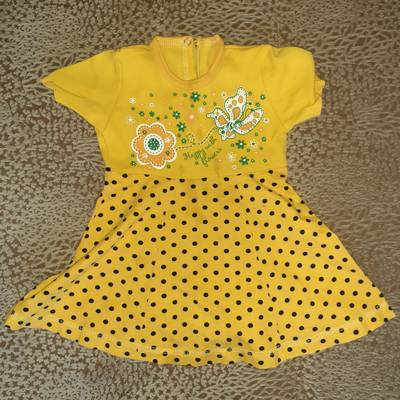
Waste category: clothes